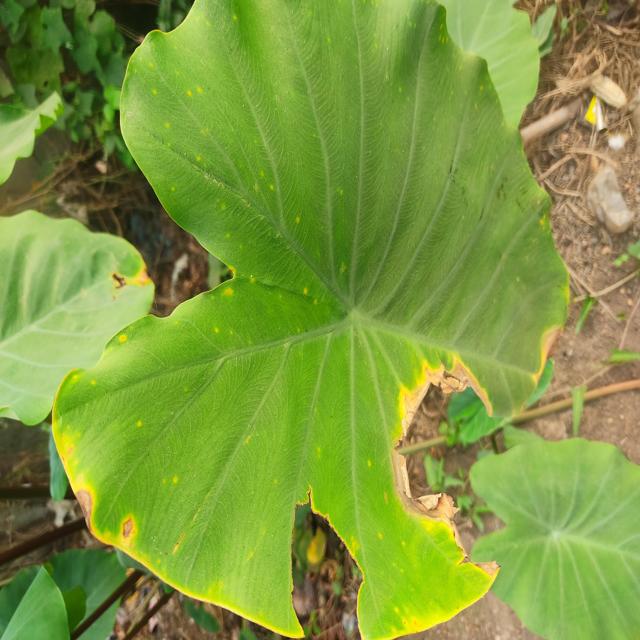
Label: Mid_Blight